MacBook (2006–2012)

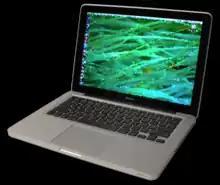
The aluminum unibody MacBook

On October 14, 2008, Apple announced a MacBook featuring a new Nvidia chipset at a Cupertino, California press conference with the tagline: "The spotlight turns to notebooks". It was replaced by the 13-inch MacBook Pro the following year.